Stanley Dock Tobacco Warehouse

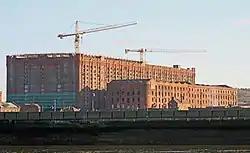

The Stanley Dock Tobacco Warehouse is a grade II listed building and is the world's largest brick warehouse, with a net floor area of 1.6 million square feet (148,644 square metres). It is adjacent to the Stanley Dock, in Liverpool, England. Standing high, the building was, at the time of its construction in 1901, claimed to be the world's largest building in terms of area. The 14 storey building spans across and its construction used 27 million bricks, 30,000 panes of glass and 8,000 tons of steel.